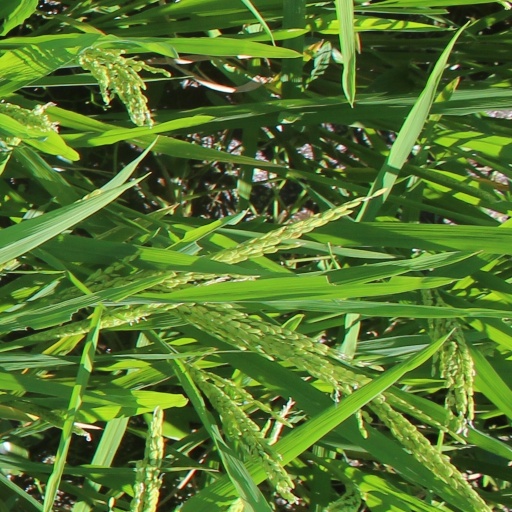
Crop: rice